Subdivisions of Guinea

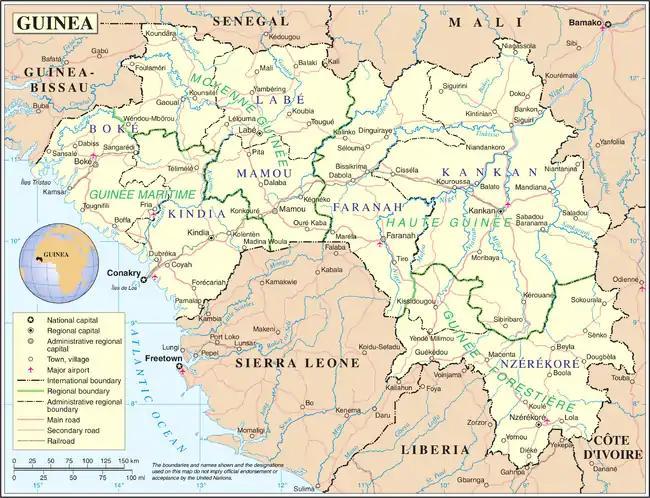
Guinea's natural regions of Maritime, Middle, Upper, and Forested.

Guinea is divided into four natural regions with distinct human, geographic, and climatic characteristics: